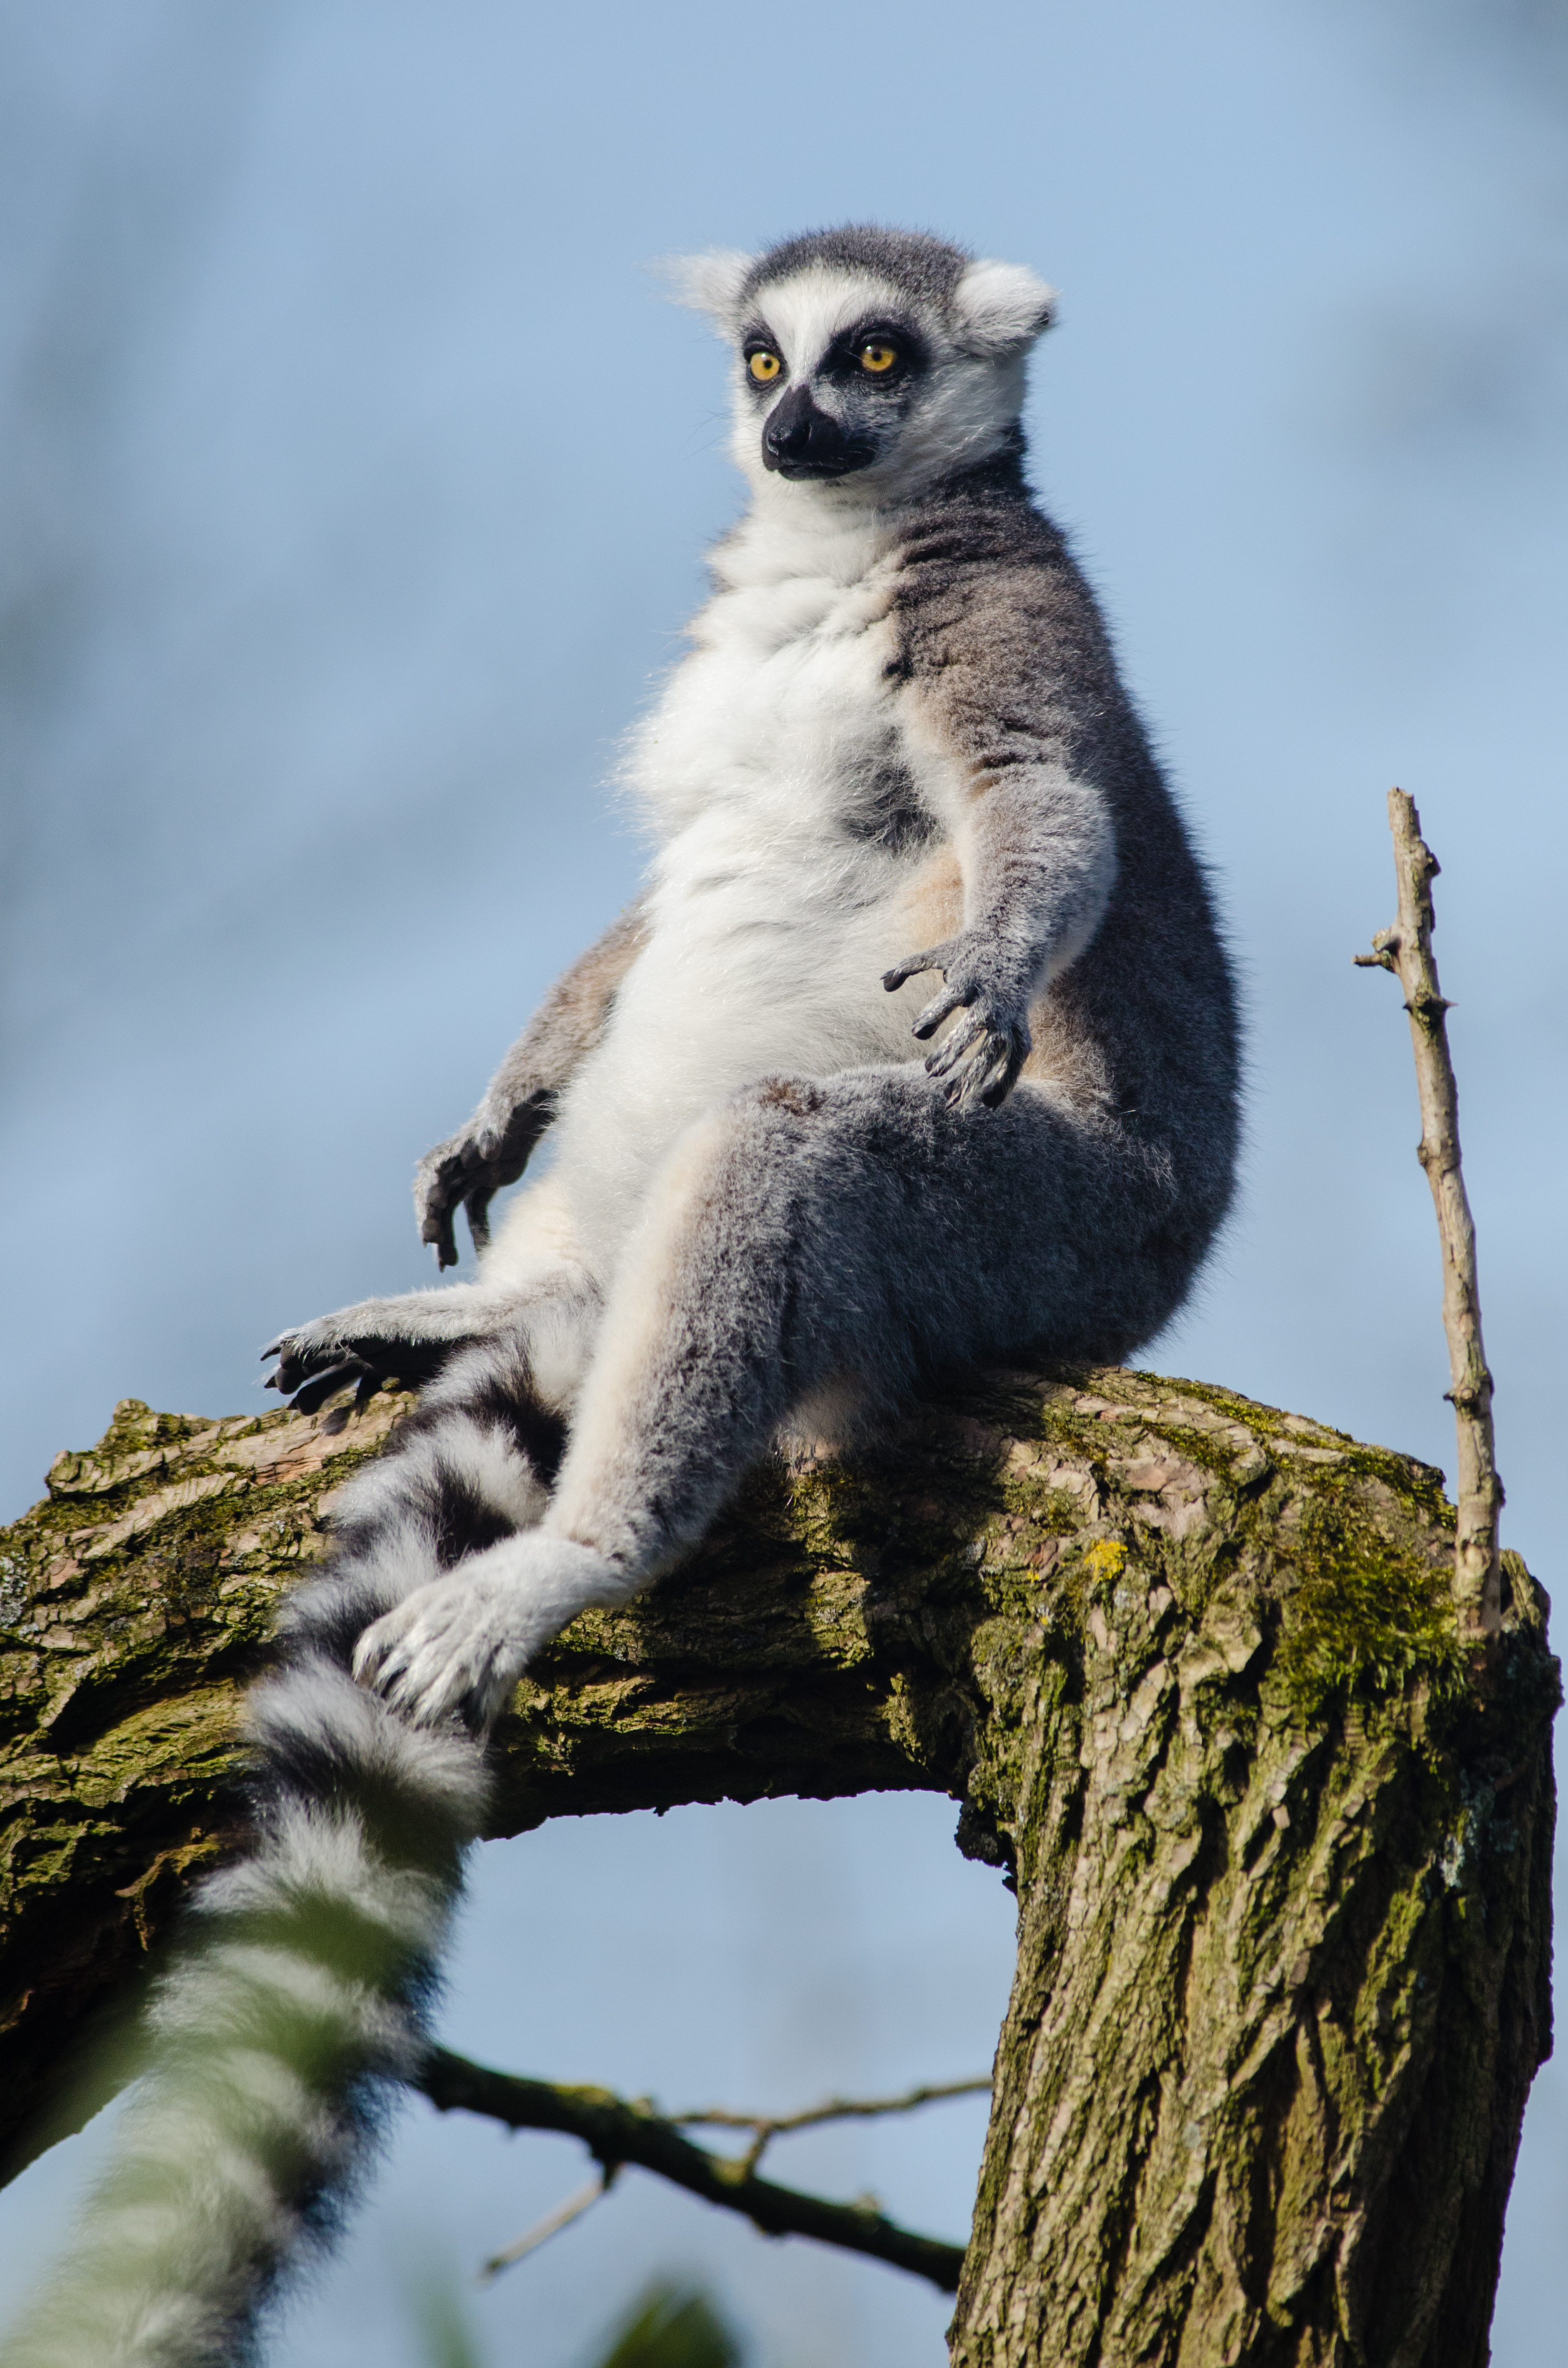
nature, branch, bird, ring, feet, cute, wildlife, zoo, beak, mammal, nikon, fauna, close up, eyes, hands, madagascar, vertebrate, germany, deutschland, adorable, lemur, d7000, niedlich, tierpark, tailed, katta, hnde, fse, madagaskar, lemuren, kattas